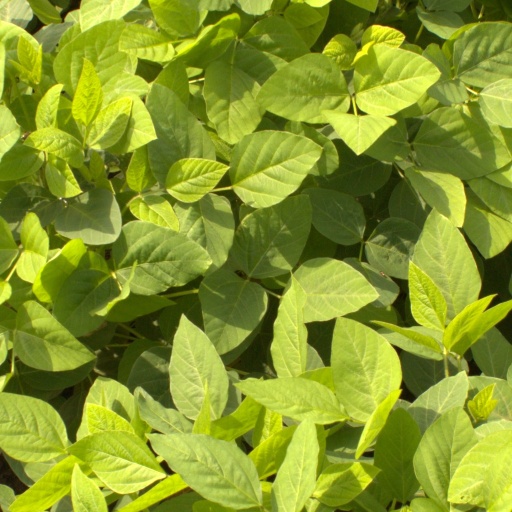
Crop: soybean